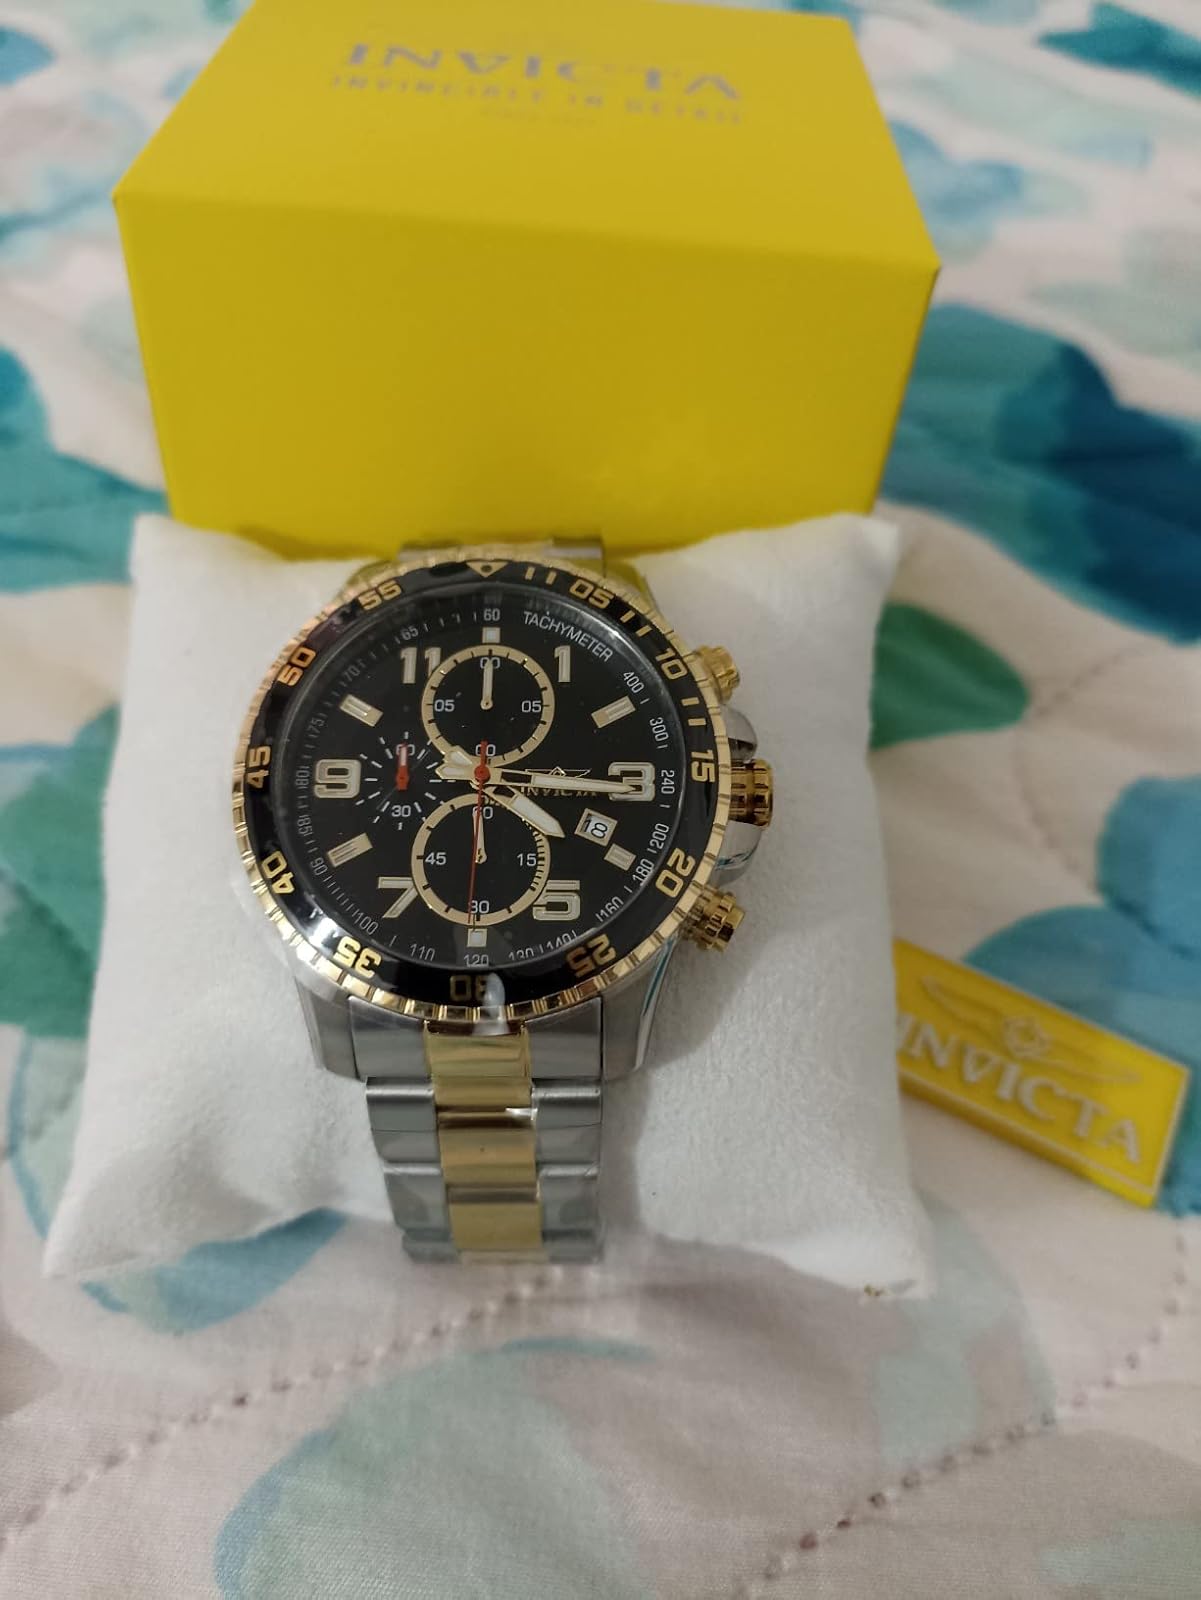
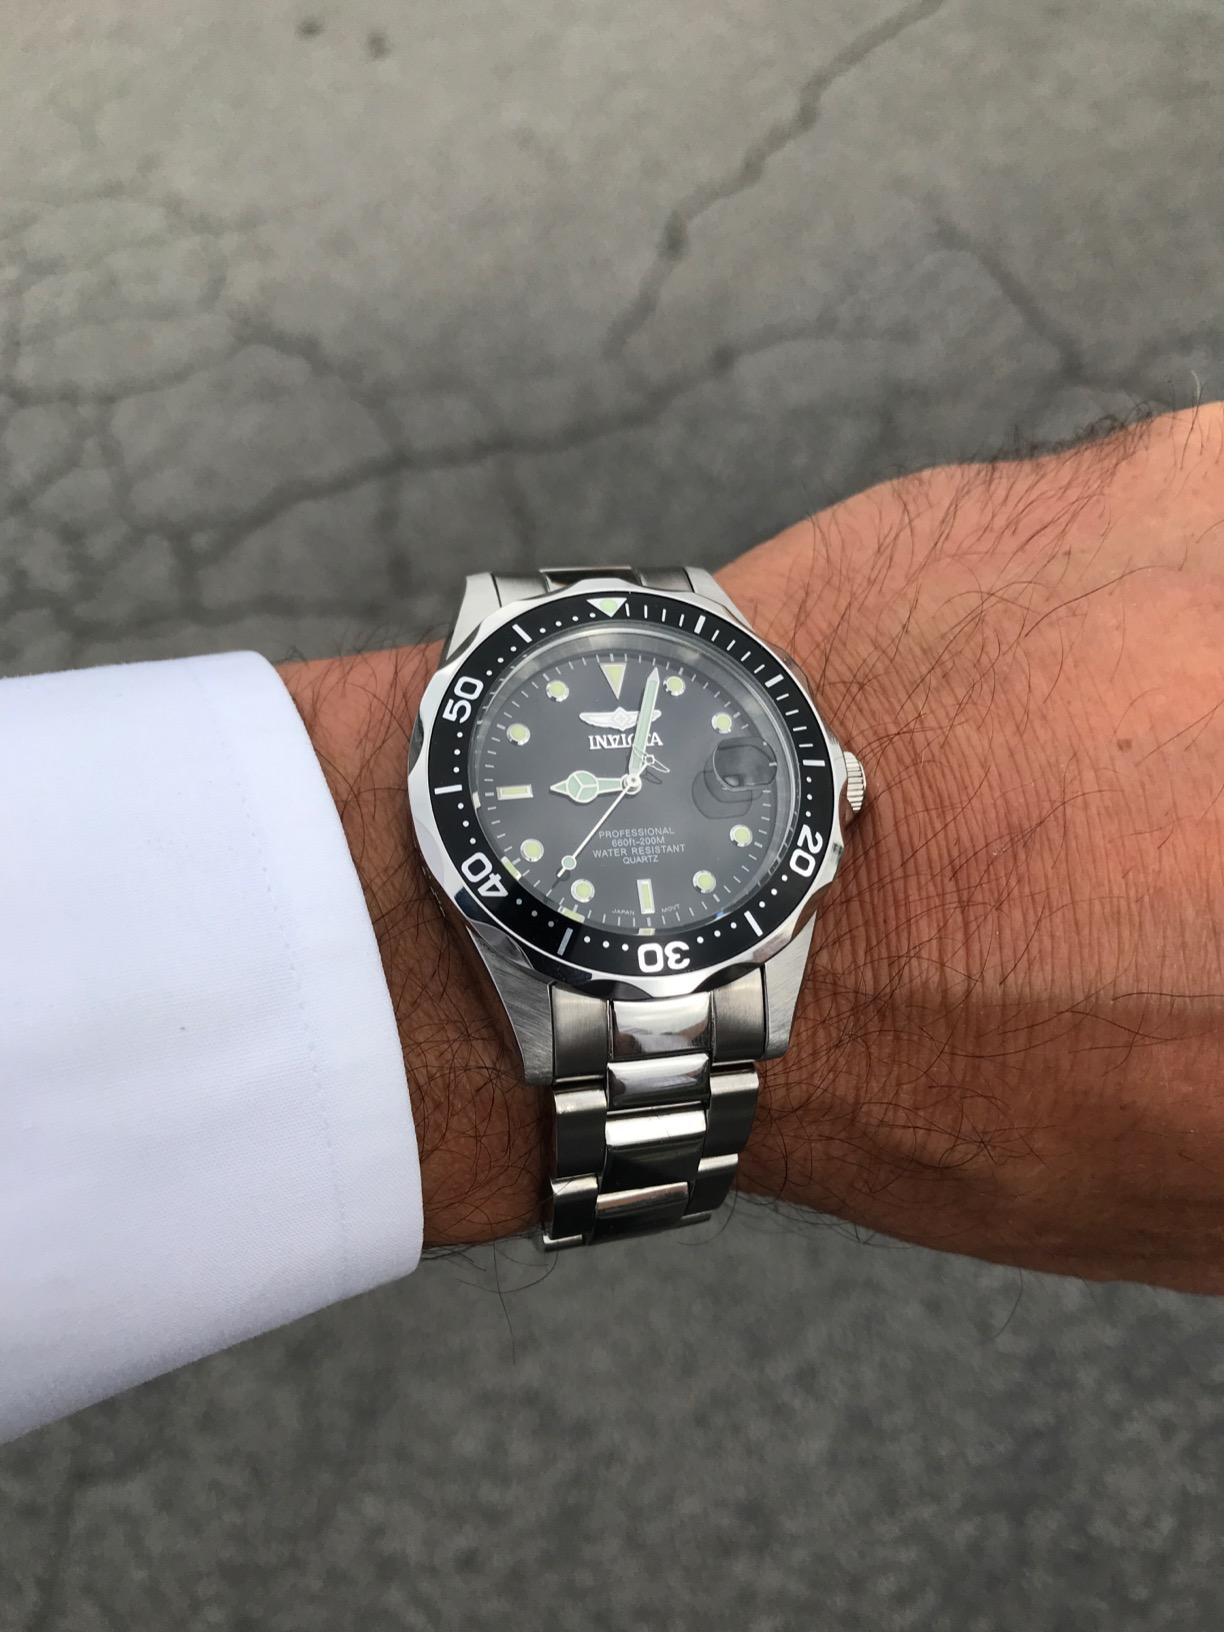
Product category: accessories_watch
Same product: no